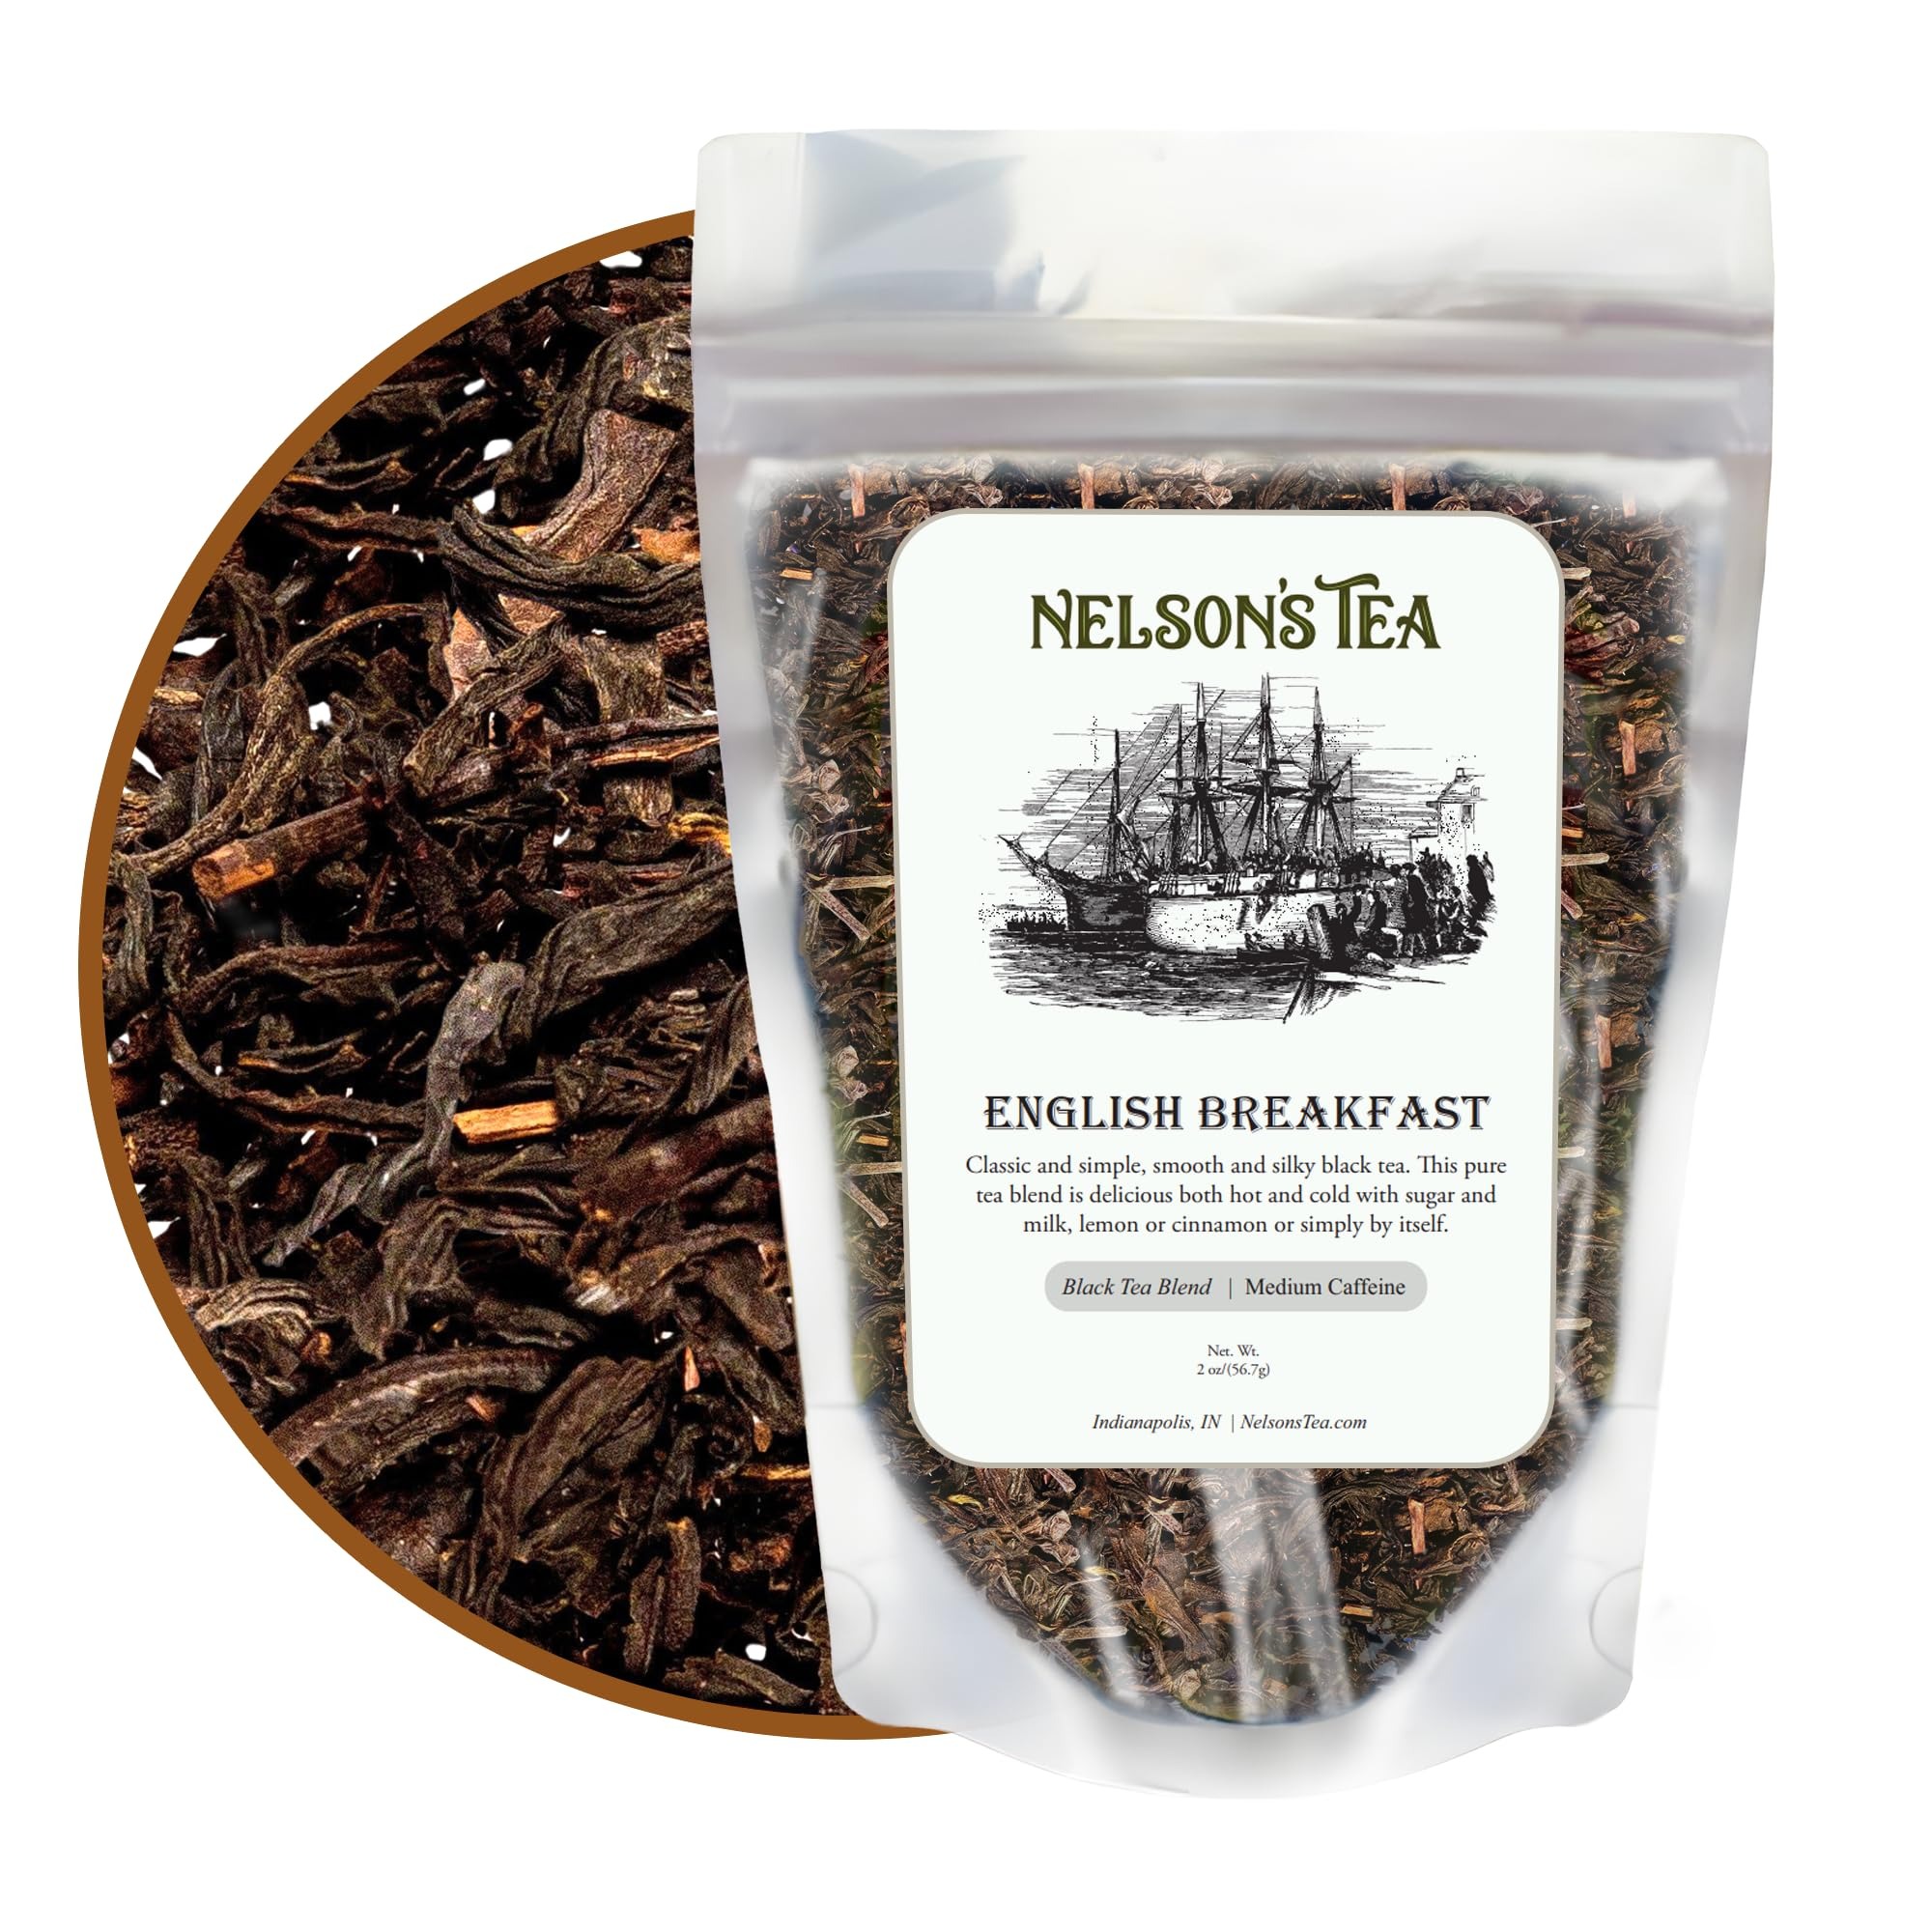
Item Name: Nelson's Tea English Breakfast - Herbal Black Loose Leaf Tea, Curated Blend with Flowery Orange Pekoe Black Tea - Perfect for Breakfast or a Refreshing Flavored Tea (2 oz)
Bullet Point 1: NURTURE YOUR WELL-BEING: A Classic Black Tea, a smooth and silky blend that offers a rich and robust flavor profile. It can be enjoyed piping hot or refreshingly cold, and its simplicity allows for personalization with sugar, milk, lemon, or cinnamon, or relished plain. Beyond its delicious taste, the caffeine content in black tea provides a gentle energy boost to elevate your daily tea ritual with the Nelson's Tea English Breakfast.
Bullet Point 2: PREMIUM INGREDIENTS: Our Flowery Orange Pekoe Black Tea is a masterpiece of simplicity, containing only the finest tea leaves. Handpicked at the peak of freshness, these leaves are meticulously selected for their full-bodied flavor profile. The inclusion of Flowery Orange Pekoe promises a rich and aromatic tea experience. Sourced from renowned tea gardens, With each sip, you'll savor the natural essence of these premium tea leaves, creating a timeless essence of true tea craftsmanship.
Bullet Point 3: SUPPORT WOMAN-OWNED BUSINESS: By choosing this product, you are not only treating yourself to a remarkable tea experience but also supporting a woman-owned business. The dedication and passion of the visionary entrepreneur behind this brand shine through in every aspect of this tea. You directly contributes to empowering female entrepreneurs, fostering a more inclusive and vibrant business landscape, and empower a dream nurtured with love.
Bullet Point 4: EXPERTLY CRAFTED IN USA: Rest assured that every batch of this exceptional tea blend is crafted and packaged with great care in Indianapolis, IN USA. From sourcing the finest ingredients to handcrafting each batch, we ensure that every aspect of our tea production reflects our commitment to excellence. Experience the taste of authenticity and the pride of supporting locally made products. The meticulous attention to detail ensures that you receive a product of unparalleled quality and freshness.
Bullet Point 5: EMBRACE THE TEA RITUAL: Beyond its delightful taste, this tea embodies the essence of what tea brings to people. It is a catalyst for connection, creating cherished moments of togetherness and shared experiences. It provides a comforting refuge, allowing you to unwind and find solace in the ritual of brewing and savoring a cup of tea. With each sip, you embark on a sensory journey that combines the pleasure of unique flavors with the profound rejuvenation that only tea can provide.
Product Description: Discover the essence of tea perfection with Nelson's Tea English Breakfast, a classic black tea blend that offers a rich flavor profile. Whether you prefer it piping hot or refreshingly cold, its versatility invites personalization with sugar, milk, lemon, or cinnamon, or simply savored plain. The caffeine content provides a gentle energy boost, elevating your daily tea ritual. Handcrafted with care using only the finest Flowery Orange Pekoe black tea leaves, this masterpiece exudes a full-bodied and aromatic essence. Sourced from renowned tea gardens, you'll savor the natural essence of premium leaves, a testament to true tea craftsmanship. By choosing this product, you support a woman-owned business, contributing to a more inclusive and vibrant business landscape. Crafted and packaged with meticulous care in Indianapolis, IN USA, this tea embodies authenticity, fostering moments of togetherness and solace in the ritual of brewing and savoring a cup. Each sip embarks on a sensory journey, uniting unique flavors with the profound rejuvenation that only tea can provide.
Value: 2.0
Unit: Ounce

Price: 8.98